Riverview Park (Hannibal, Missouri)

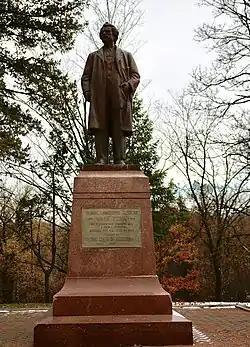

Riverview Park is a historic prairie style public park located at Hannibal, Marion County, Missouri. It was established in 1909, and built through 1929 according to plans developed by noted landscape architect Ossian C. Simonds. The park includes the caretaker's house (1880s), three scenic overlooks with retaining walls, the concrete stairway, the driving path, the logging road, the statue of Mark Twain (1913), and the memorial stone and plaque. The park encircles the 17 acres that form the city's Water Department's facilities.